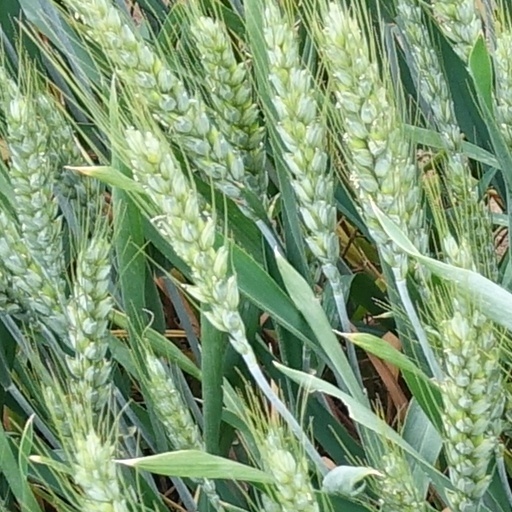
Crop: wheat